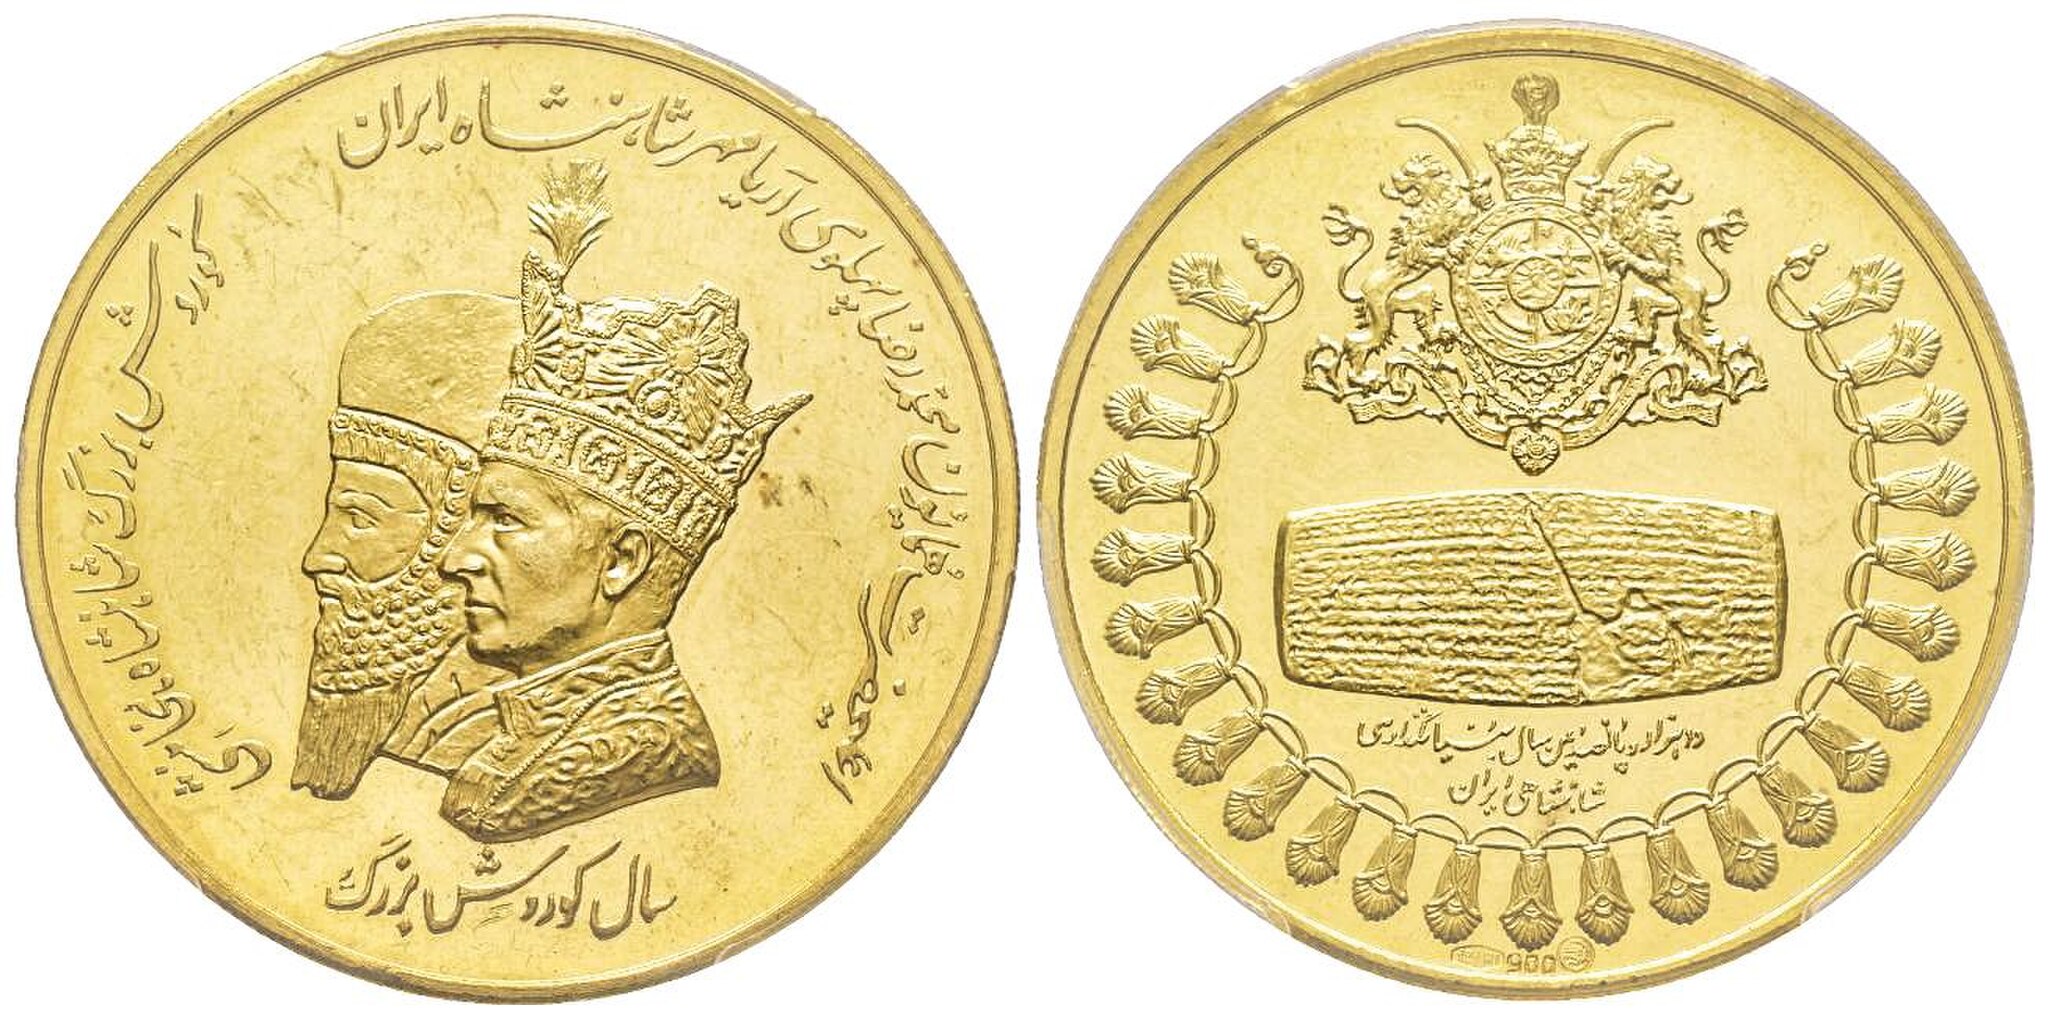
Title: مدال طلای یادبود سال کوروش بزرگ
Description: مدال طلای یادبود سال کوروش بزرگ روی مدال: نیمرخ چپ محمدرضا پهلوی و نگاره ای از کوروش هخامنشی پشت مدال: نقش مخصوص جشنهای دوهزار و پانصد سال شاهنشاهی ایران
Date: 2018-10-08
Categories: Cyrus cylinder, Self-published work, Commemorative coins of the 2500 year celebration of the Persian Empire